Donna Feldman

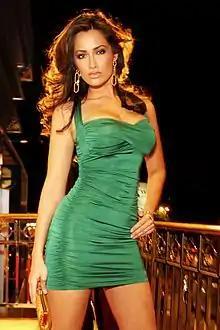
Feldman in 2008

Donna Feldman (born April 28, 1982) is an American model, actress, and TV host. Feldman is known for her role in the American soap opera "Fashion House". She also made a cameo appearance in the 2008 American comedy film "You Don't Mess with the Zohan."